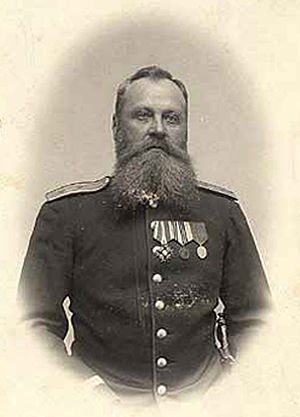
Andrejs Pumpurs
Andrejs Pumpurs var en lettisk digter, som nedskrev den lettiske saga Lāčplēsis og en prominent person i Unge Letter-bevægelsen.